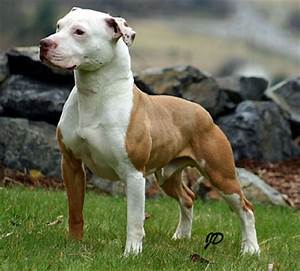
Label: dog